Education in Pristina

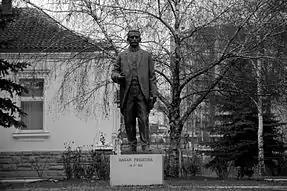

Education in Pristina, the capital of Kosovo, consists of primary, secondary and higher education. Pristina houses a number of public and private institutions, such as the University "Hasan Prishtina", the National Library of Kosovo, and the Academy of Sciences and Arts of Kosovo. Throughout the last century Pristina has attracted a considerable number of students from Kosovo. Today, the city of Pristina hosts a large number of intellectuals, professors, academics, students, and professionals in various spheres.